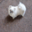
Label: dog